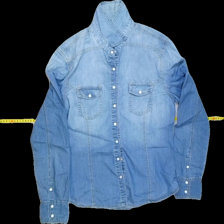
View: front
Type: Shirt
Category: Ladies
Brand: Flash
Colors: Blue
Material: 98% cotton, 2% elastane
Cut: Tight
Size: L
Season: All
Trend: Denim
Stains: Minor
Smell: Minor
Holes: Minor
Price range: <50
Recommended usage: Recycle